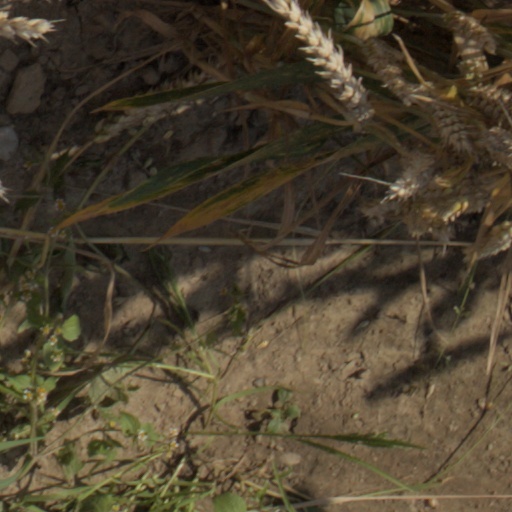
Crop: wheat